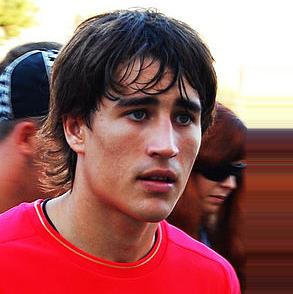
Age: 17